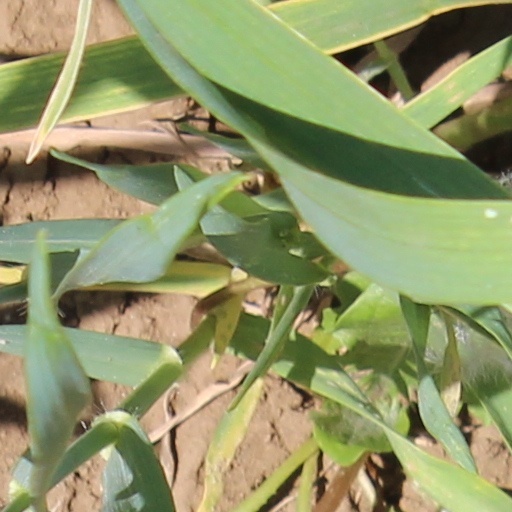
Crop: wheat